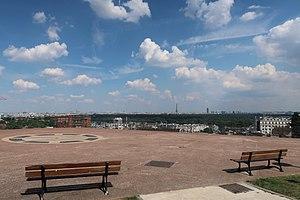
Terrasse du Fécheray à Suresnes (Hauts-de-Seine).
Suresnes est une commune française du département des Hauts-de-Seine en région Île-de-France, sur la rive gauche de la Seine.
L'histoire de Suresnes, commune de la banlieue ouest de Paris, est particulièrement liée à sa position géographique singulière, entre la Seine et le mont Valérien, l'un des points les plus élevés de l'agglomération parisienne. Ses activités économiques se développent ainsi historiquement en lien avec cet environnement, de la pêche sur le fleuve, en passant par la culture de la vigne sur les coteaux, l'industrie automobile et aéronautique le long de la Seine et, depuis la création du centre d'affaires de La Défense dans les communes voisines de Courbevoie et de Puteaux, par l'accueil de sièges de grandes entreprises.